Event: Typhoon Ruby
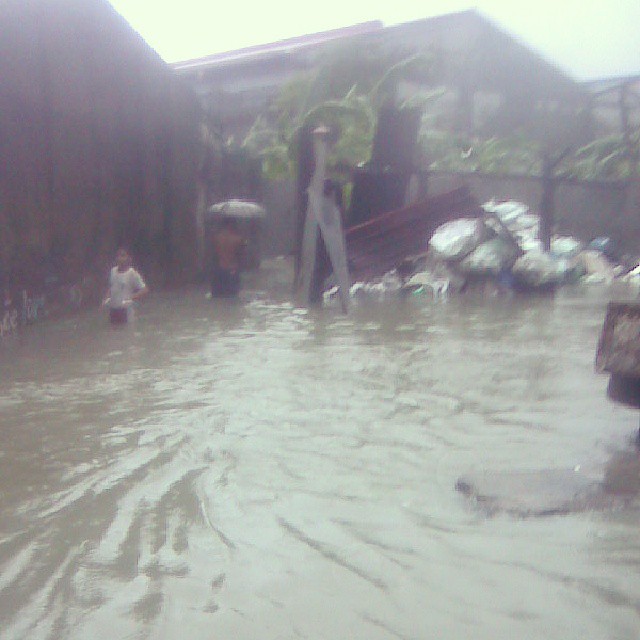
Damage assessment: damage